Sungai Ruan

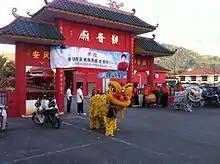
Lion dancer in Guanyin Buddhist temple Sungai Ruan.

During the Chinese New Year in Sungai Ruan, lion dance troupes from Chinese martial art schools, guilds and associations visit the houses and shops of the Chinese community to perform traditional custom of "cai ching" .